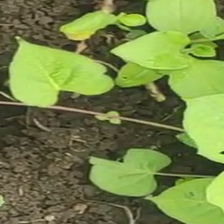
Weed species: Obscure_morning _glory(Ipomoea obscura)